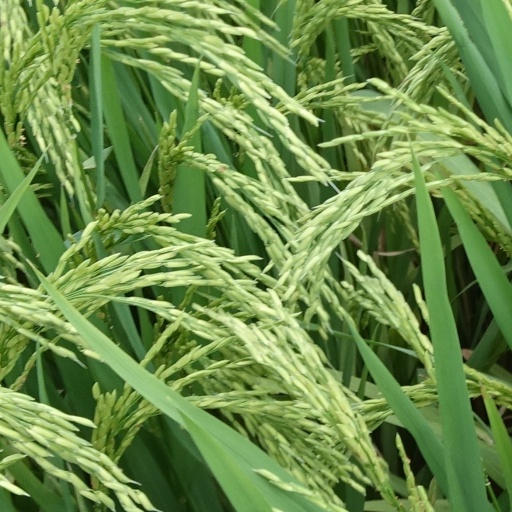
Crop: rice